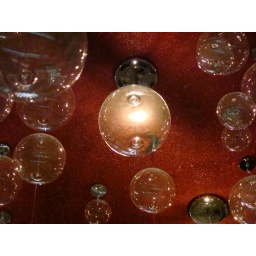
Balls of glass suspended from the red, glittery ceiling in front of the bar in the Pere Marquette.